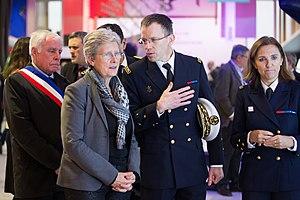
Visite de Geneviève Darrieussecq Secrétaire d'Etat auprès du ministre des Armées à l'Ecole polytechnique à l'occasion du forum innovation de la DGA